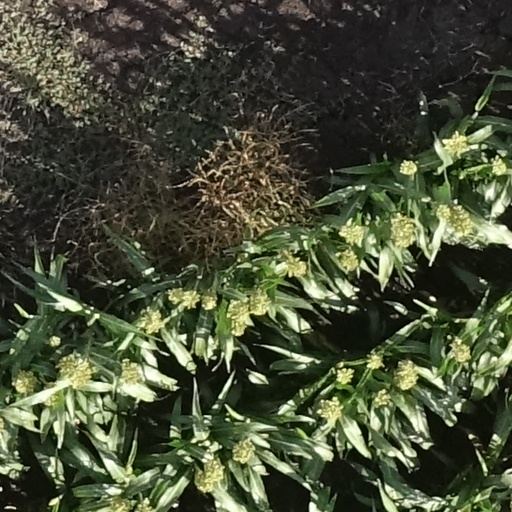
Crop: sorghum